Mill Creek Historic District (Bryn Mawr and Gladwyne, Pennsylvania)

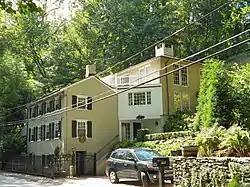

The Mill Creek Historic District near Bryn Mawr and Gladwyne, Pennsylvania, United States, is a historic district that was listed on the National Register of Historic Places on December 10, 1980. The area of the historic district was increased on August 30, 1996.